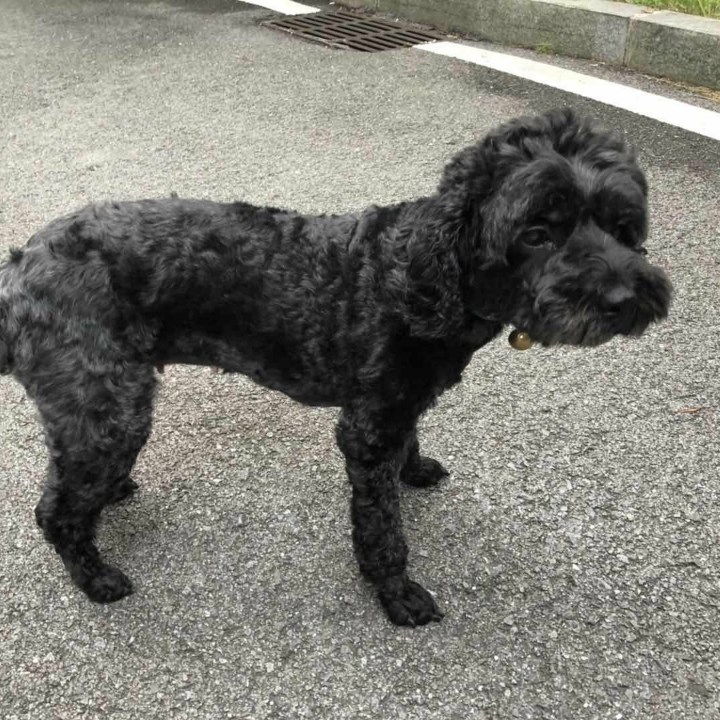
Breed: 2925-n000114-toy_poodle